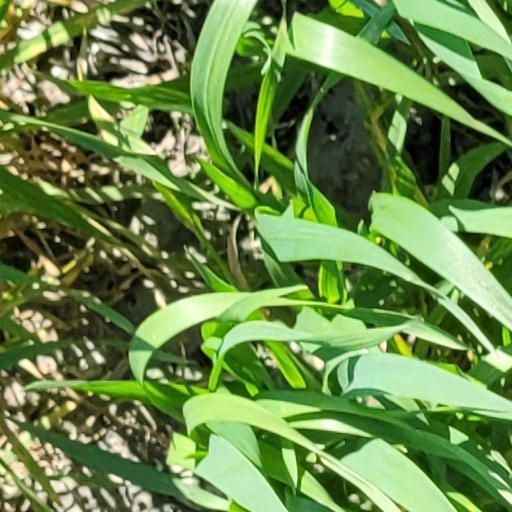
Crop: wheat